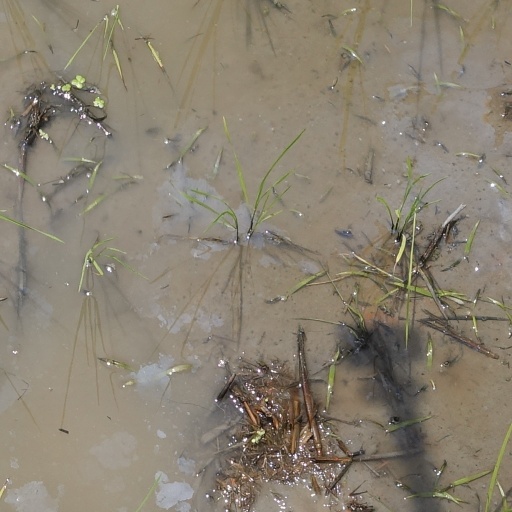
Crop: rice